FC Jazz

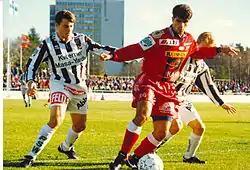
Two-time Veikkausliiga top scorer Luiz Antônio in 1996.

All following players who have represented FC Jazz have been capped at least once by their respective national team's first squad.